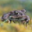
Label: frog